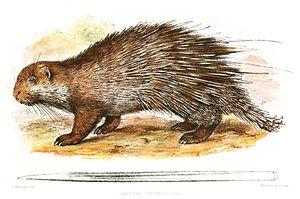
Le porc-épic de Bornéo est un porc-épic appartenant au genre Hystrix.